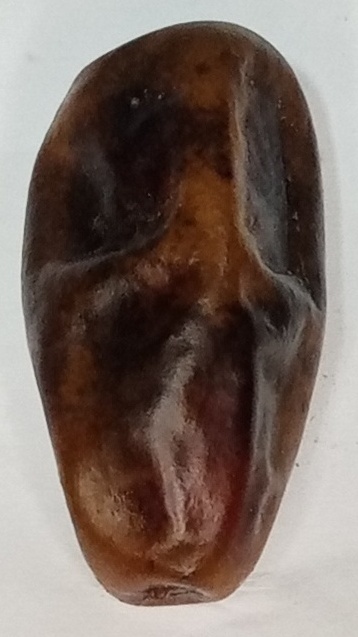
Variety: gajar
Size: medium
Grade: grade-3